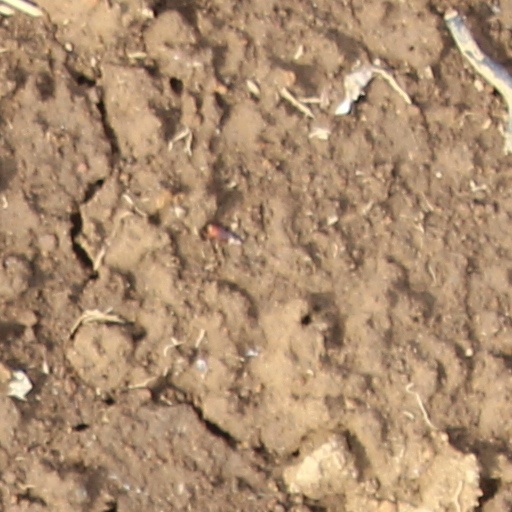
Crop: wheat